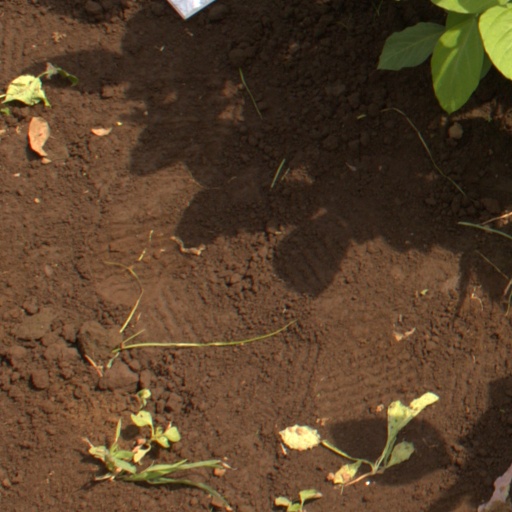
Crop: soybean